Rockefeller Apartments

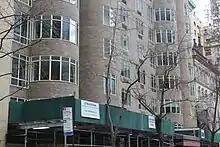
View of the Rockefeller Apartments in March 2021, with scaffolding in front of the facade

All suites had been rented several days before the apartment complex's scheduled opening. A majority of the lessees were businesspersons working in Midtown, though the apartments were also home to retired businesspersons. The media described the development at the time as "the first important residential development in mid-Manhattan in the last five years". At the time of completion, annual rents ranged from $1,000 to $3,000, except the penthouse apartments, which rented for $2,700 to $3,500 apiece. The towers remained nearly fully occupied even in subsequent years; in 1942, the 54th Street tower was recorded as being completely occupied, while the 55th Street tower had five vacancies.